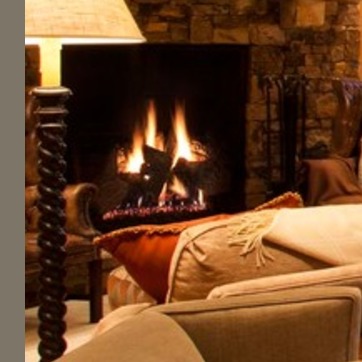
Material: other